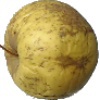
Label: Apple Golden 1